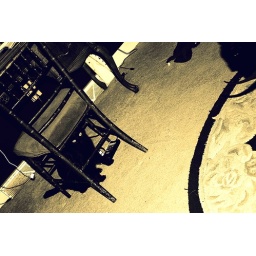
My cat hiding under the desk chair.